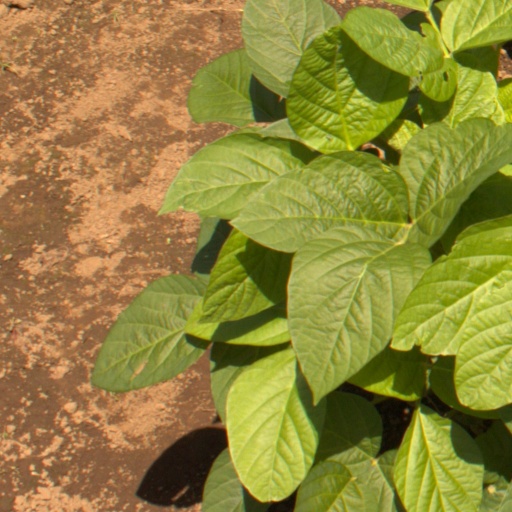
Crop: soybean